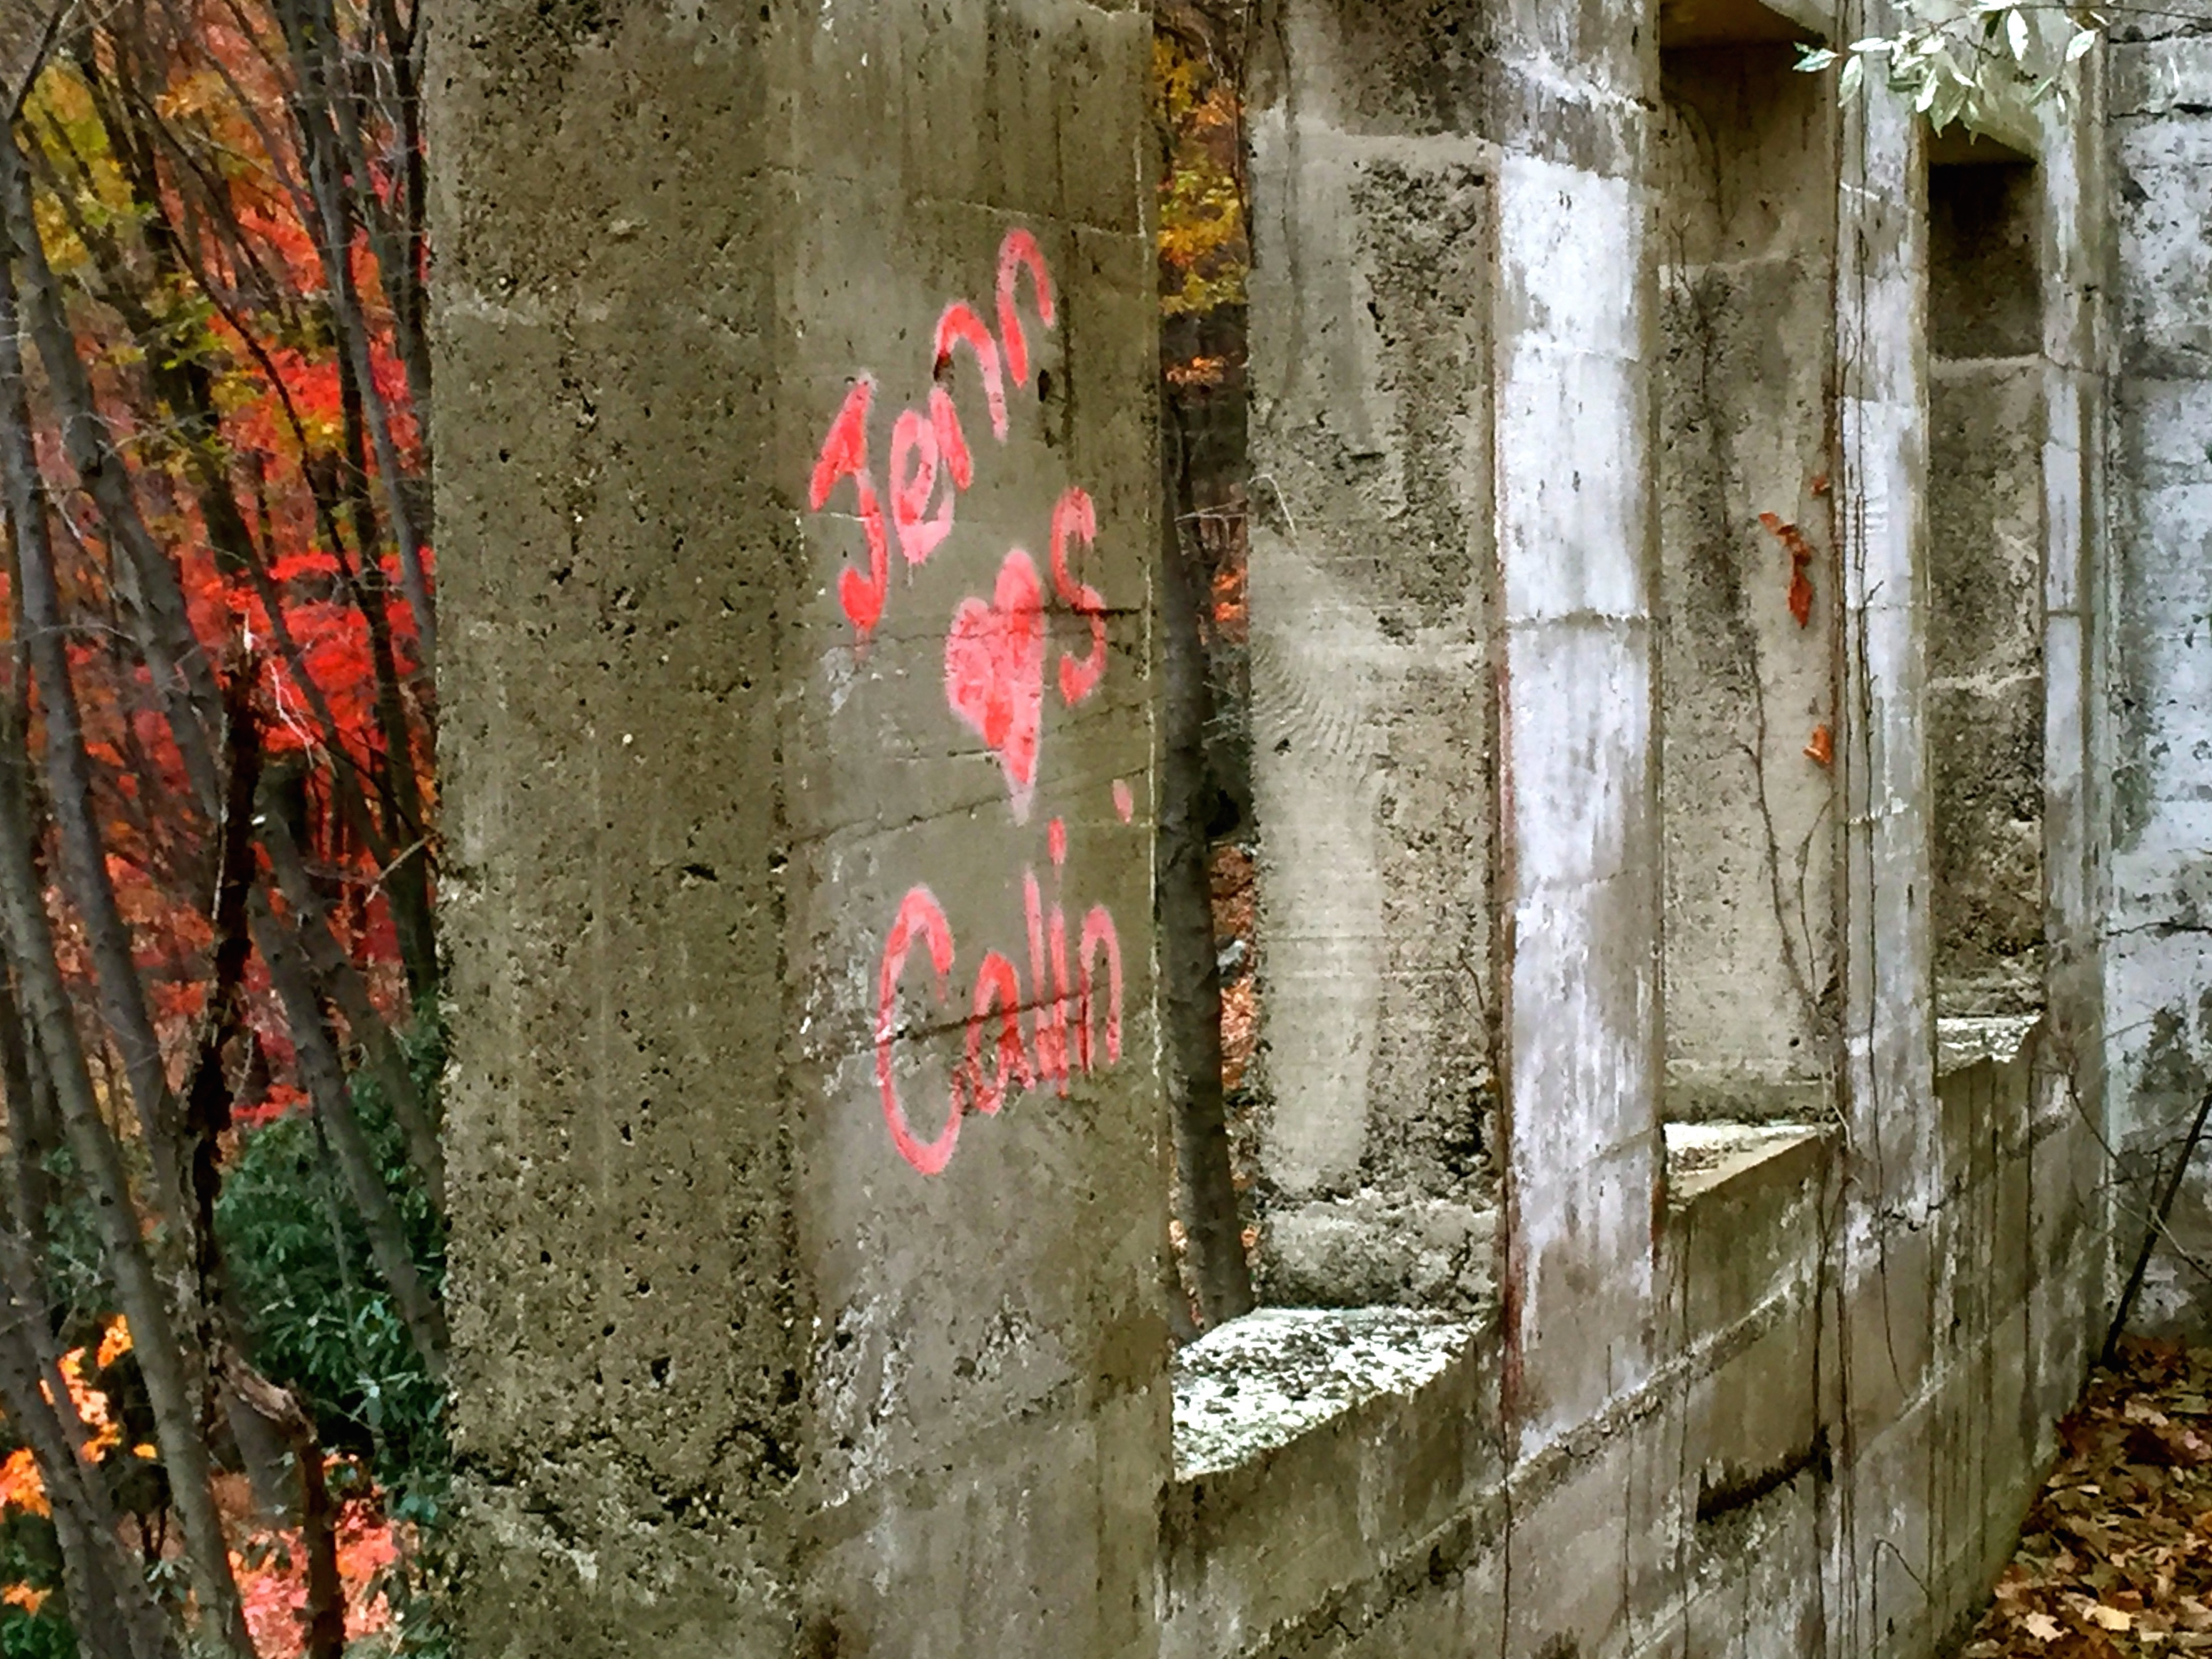
tree, street, wall, geometry, color, art, temple, windows, 3652015, odc, 365the2015edition, rectangular, day305, day305365, 1nov15, urban area, ancient history